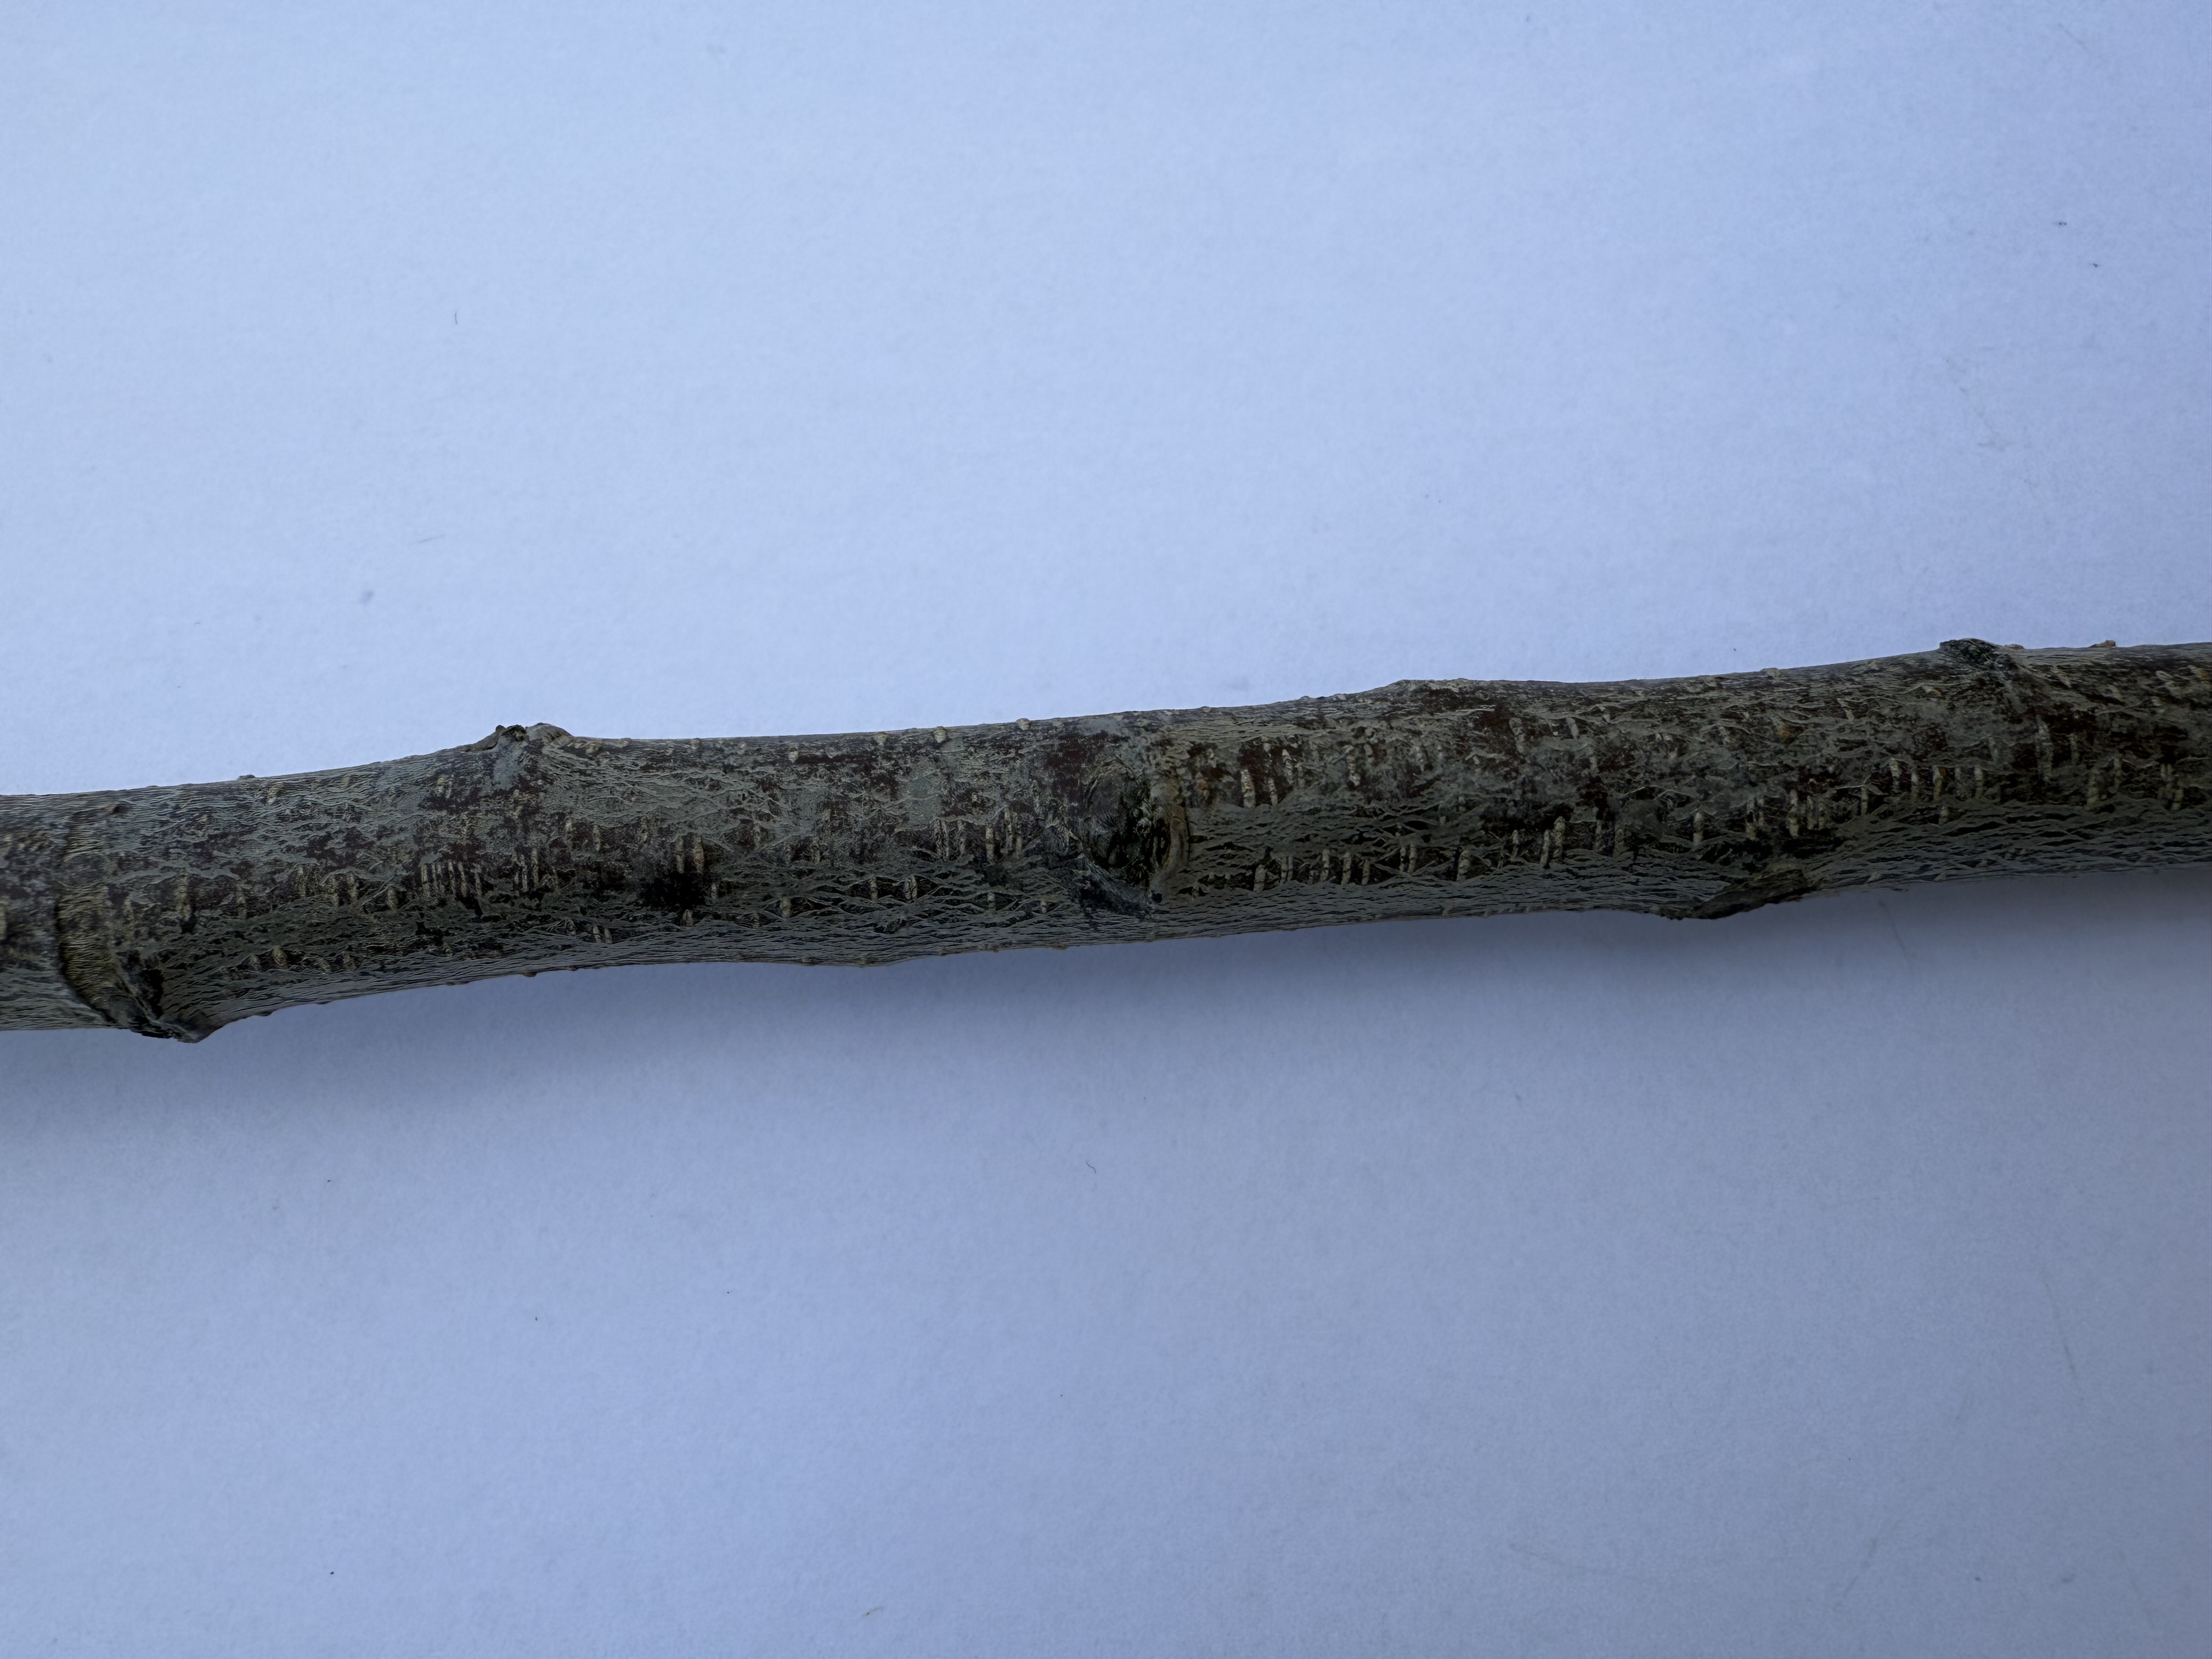
Variety: Papaz Plum